Cutaneous reflex in human locomotion

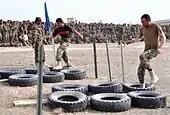
Quick responses to obstacles

Reflexes are a vital part of our everyday activities. We have all experienced how fast and automatic these responses to environmental interactions can be. They can protect us from potentially dangerous situations such as touching a hot stove or stepping on a tack. There are also reflex pathways involved in more dynamic activities such as walking and running, helping to ensure a smooth gait and allowing us to respond quickly to obstacles or unexpected perturbations or disturbances.